Hermandad de las Cuatro Villas

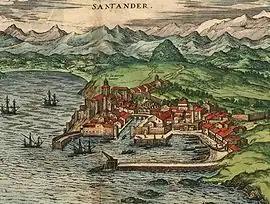
Santander as seen by Joris Hoefnagel at the end of the 16th century. This engraving is the oldest existing image of the city. It is known that Hoefnagel was not in the town at that time and that he did it from other sources for his work "Civilates orbis terrarum" (The Cities of the World) of 1572.

At the end of the 15th century, when the "Corregimiento de las Cuatro Villas" was born, Santander had the neighborhoods of "Puebla Vieja", "Puebla Nueva", separated by the Becedo estuary and joined by a wooden bridge, the "Arrabal de Fuera de la Puerta" and the "Arrabal de la Mar." It had walls, a castle and a Gothic collegiate church, the church of "Cuerpos Santos", cathedral since 1754. The castle, called San Felipe, was already old at that time and its fabric was deteriorated. It also had a fortress called La Bastida, located at sea level, which protected the entrance to an inland port, protected by a curved pier. At the end of the Middle Ages, the urban center had moved from the "Puebla Vieja" to the "Puebla Nueva", where the new aristocratic families settled. The city of the time was completed with three hospitals, wool warehouses, a jail, a shipyard built in the 14th century, and several towers and convents.